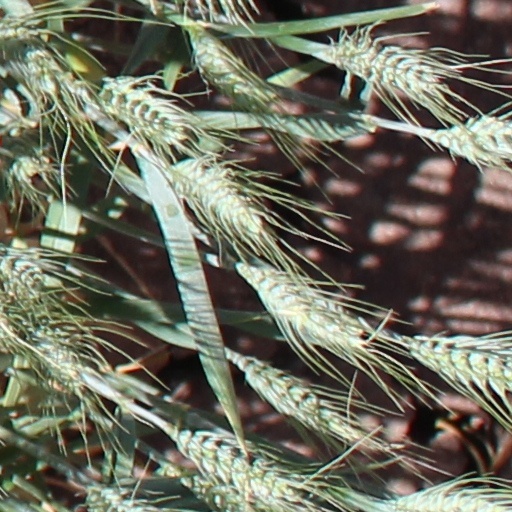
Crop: wheat